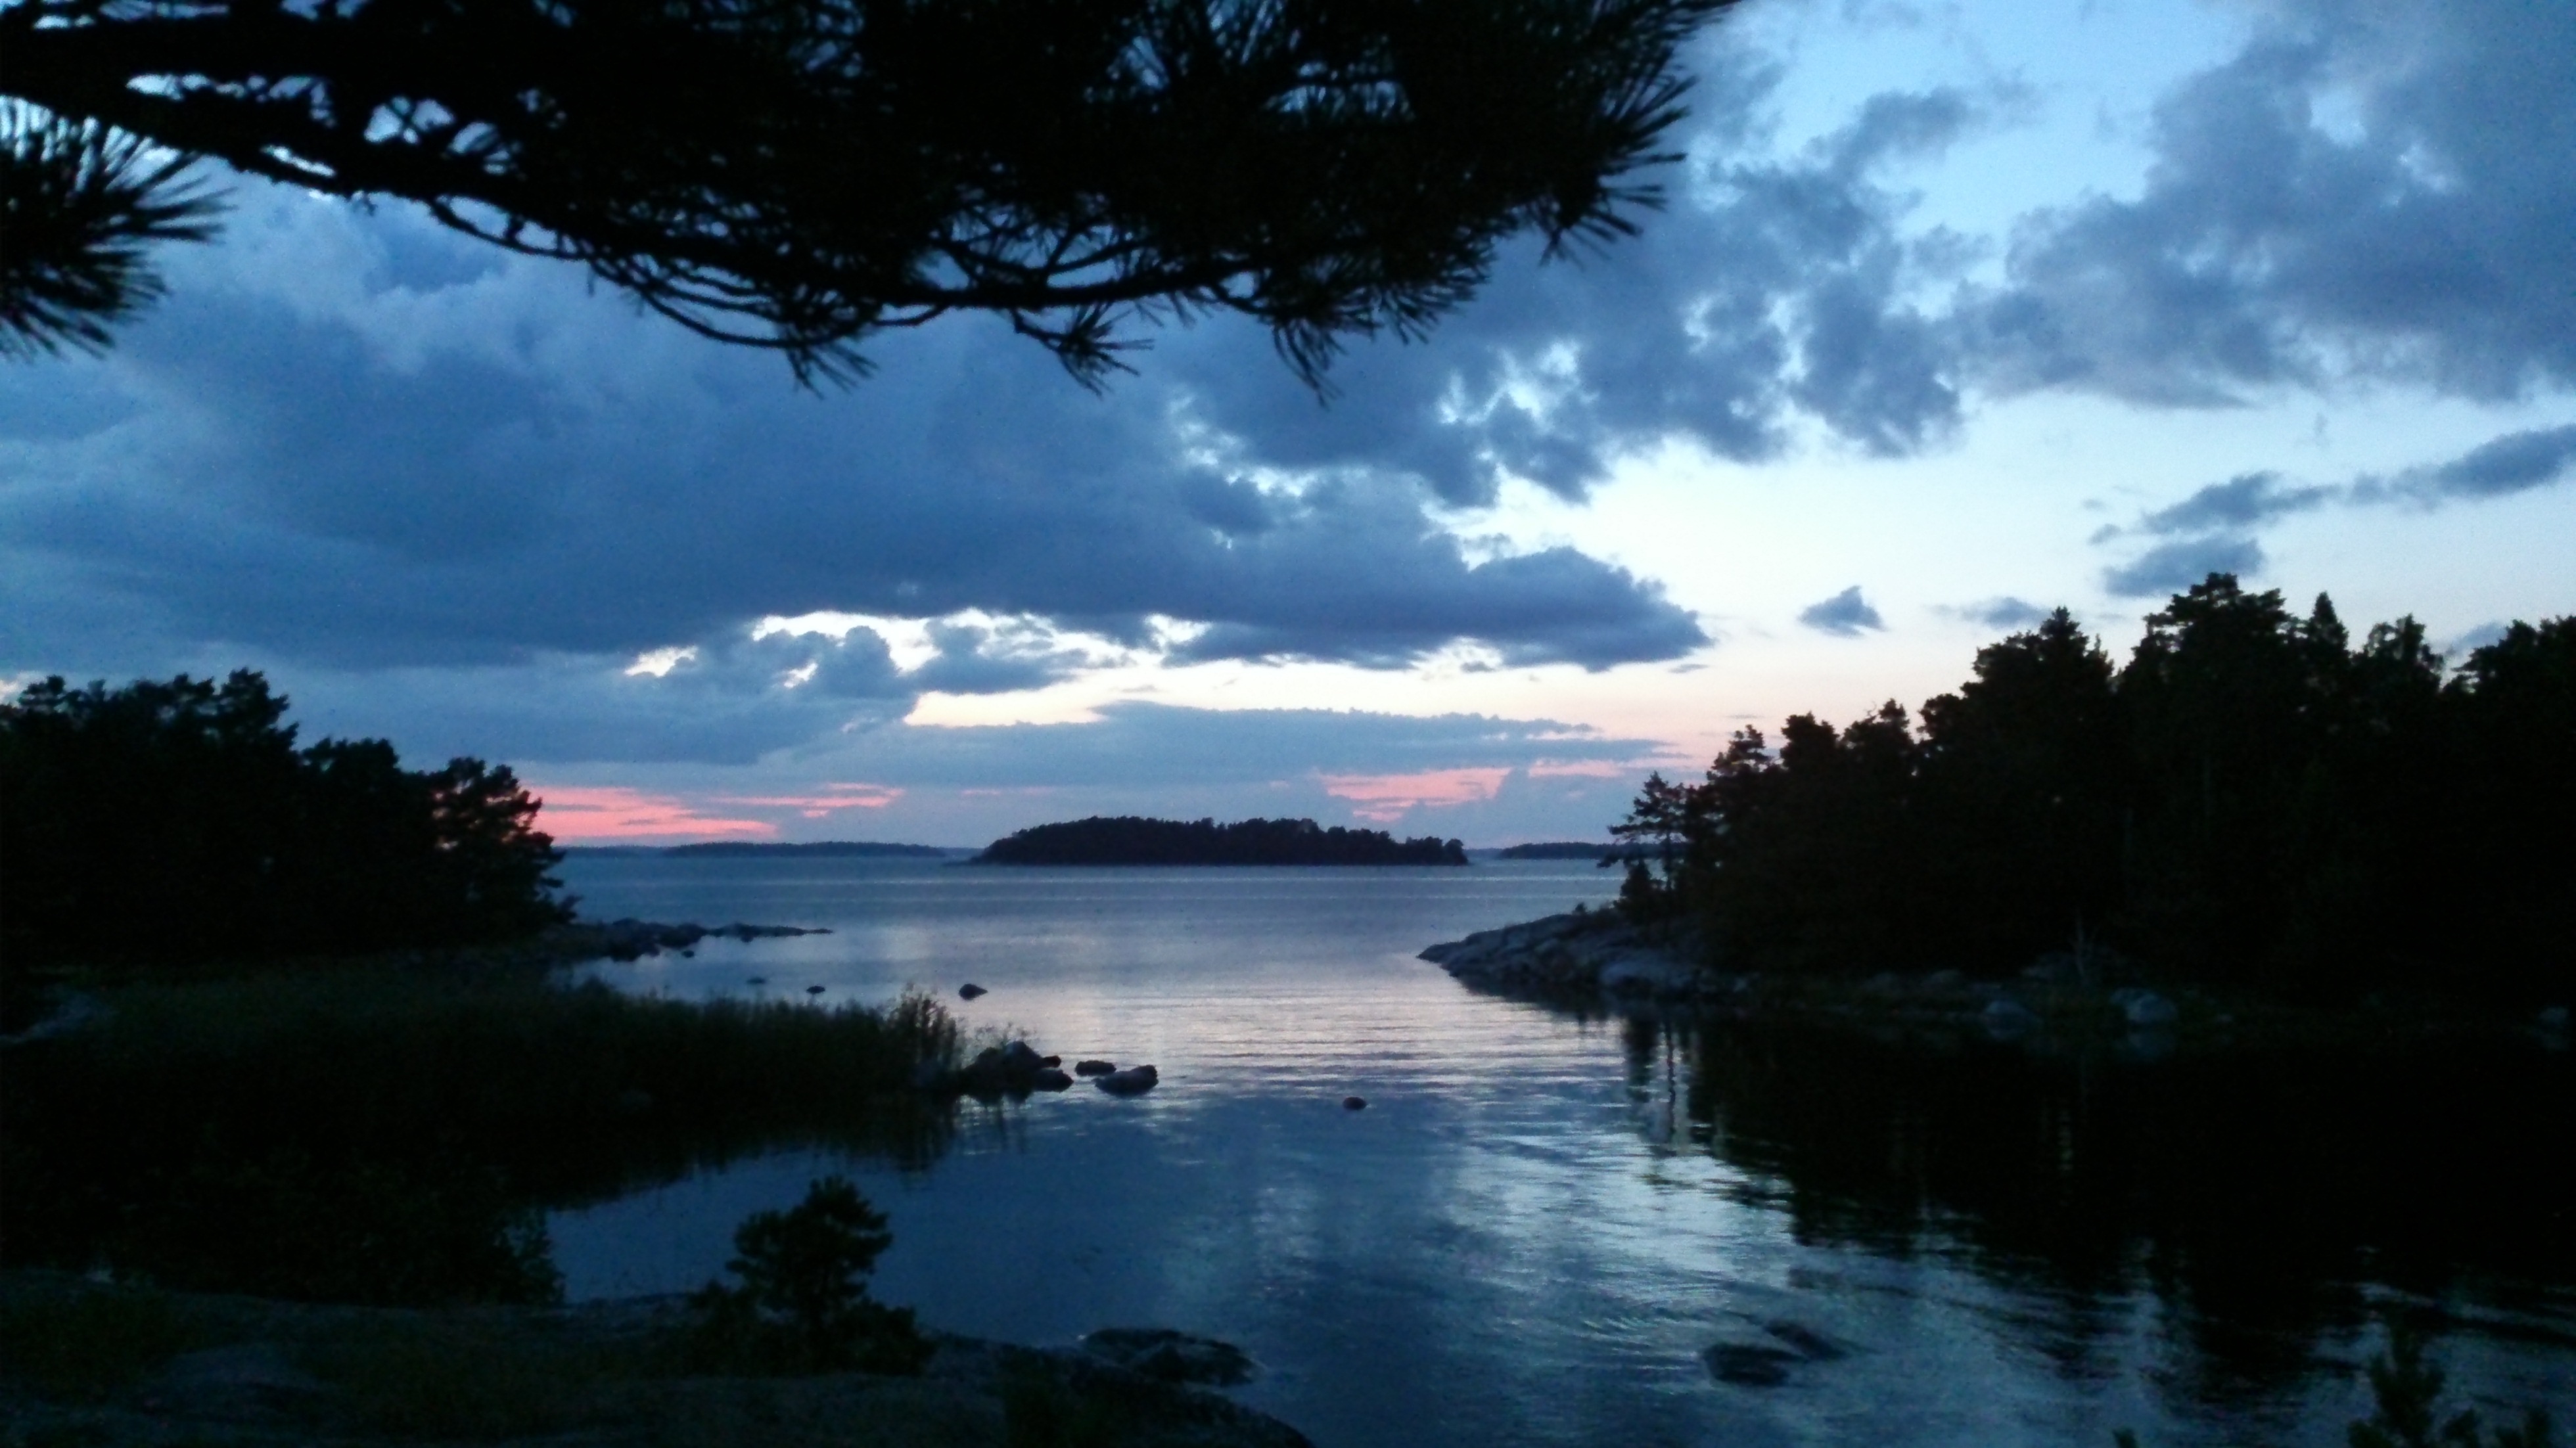
sea, coast, cloud, sky, sunset, morning, lake, dawn, river, dusk, evening, reflection, bay, blue, body of water, archipelago, stockholm, loch, navy blue